Marinduque

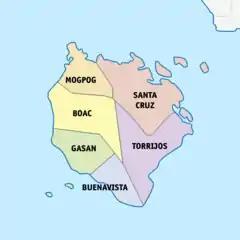

The population of Marinduque in the 2020 census was 239,207 people, with a density of , hence, it is the most densely populated province in the Mimaropa Region.